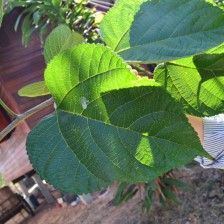
Variety: TaiwanStraberry